Cesar Legaspi

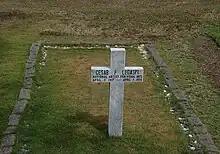
Libingan ng mga Bayani grave

Portrayed by Ian Veneracion in the anthology series "Maalaala Mo Kaya" episode "Portrait" (2018).